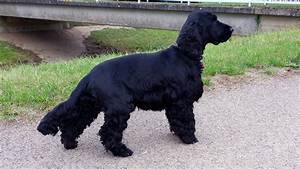
Label: cane